Valletta Design Cluster

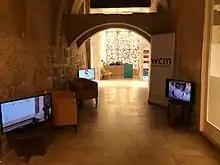
Interior of the VDC, 2021

The building which now houses the VDC is reportedly one of the oldest surviving buildings in Valletta, and in the 17th century it was in use as an abattoir. It housed residences and soldiers' barracks in the early 18th century, and later on parts of it were used for light industries including cotton spinning and bakeries. The bakery ovens remained operational until the late 1980s and they still exist today.